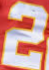
Number: 2